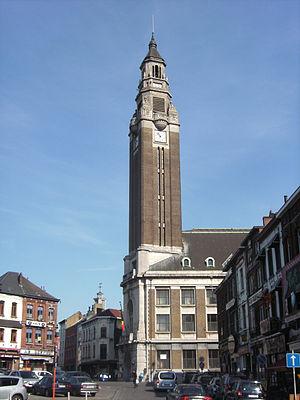
Charleroi (Belgique) - Beffroi de l'hôtel de ville